The Clifford Ball (video)

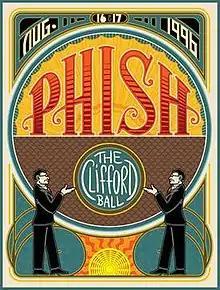

The Clifford Ball is a seven-DVD box set released on March 3, 2009 by the rock band Phish. It was performed on August 16 and August 17, 1996 at Plattsburgh Air Force Base in Plattsburgh, NY, chronicling the first of eleven Phish festivals, as of 2025. The collection received a nomination for the Grammy Award for Best Boxed or Special Limited Edition Package in 2009.